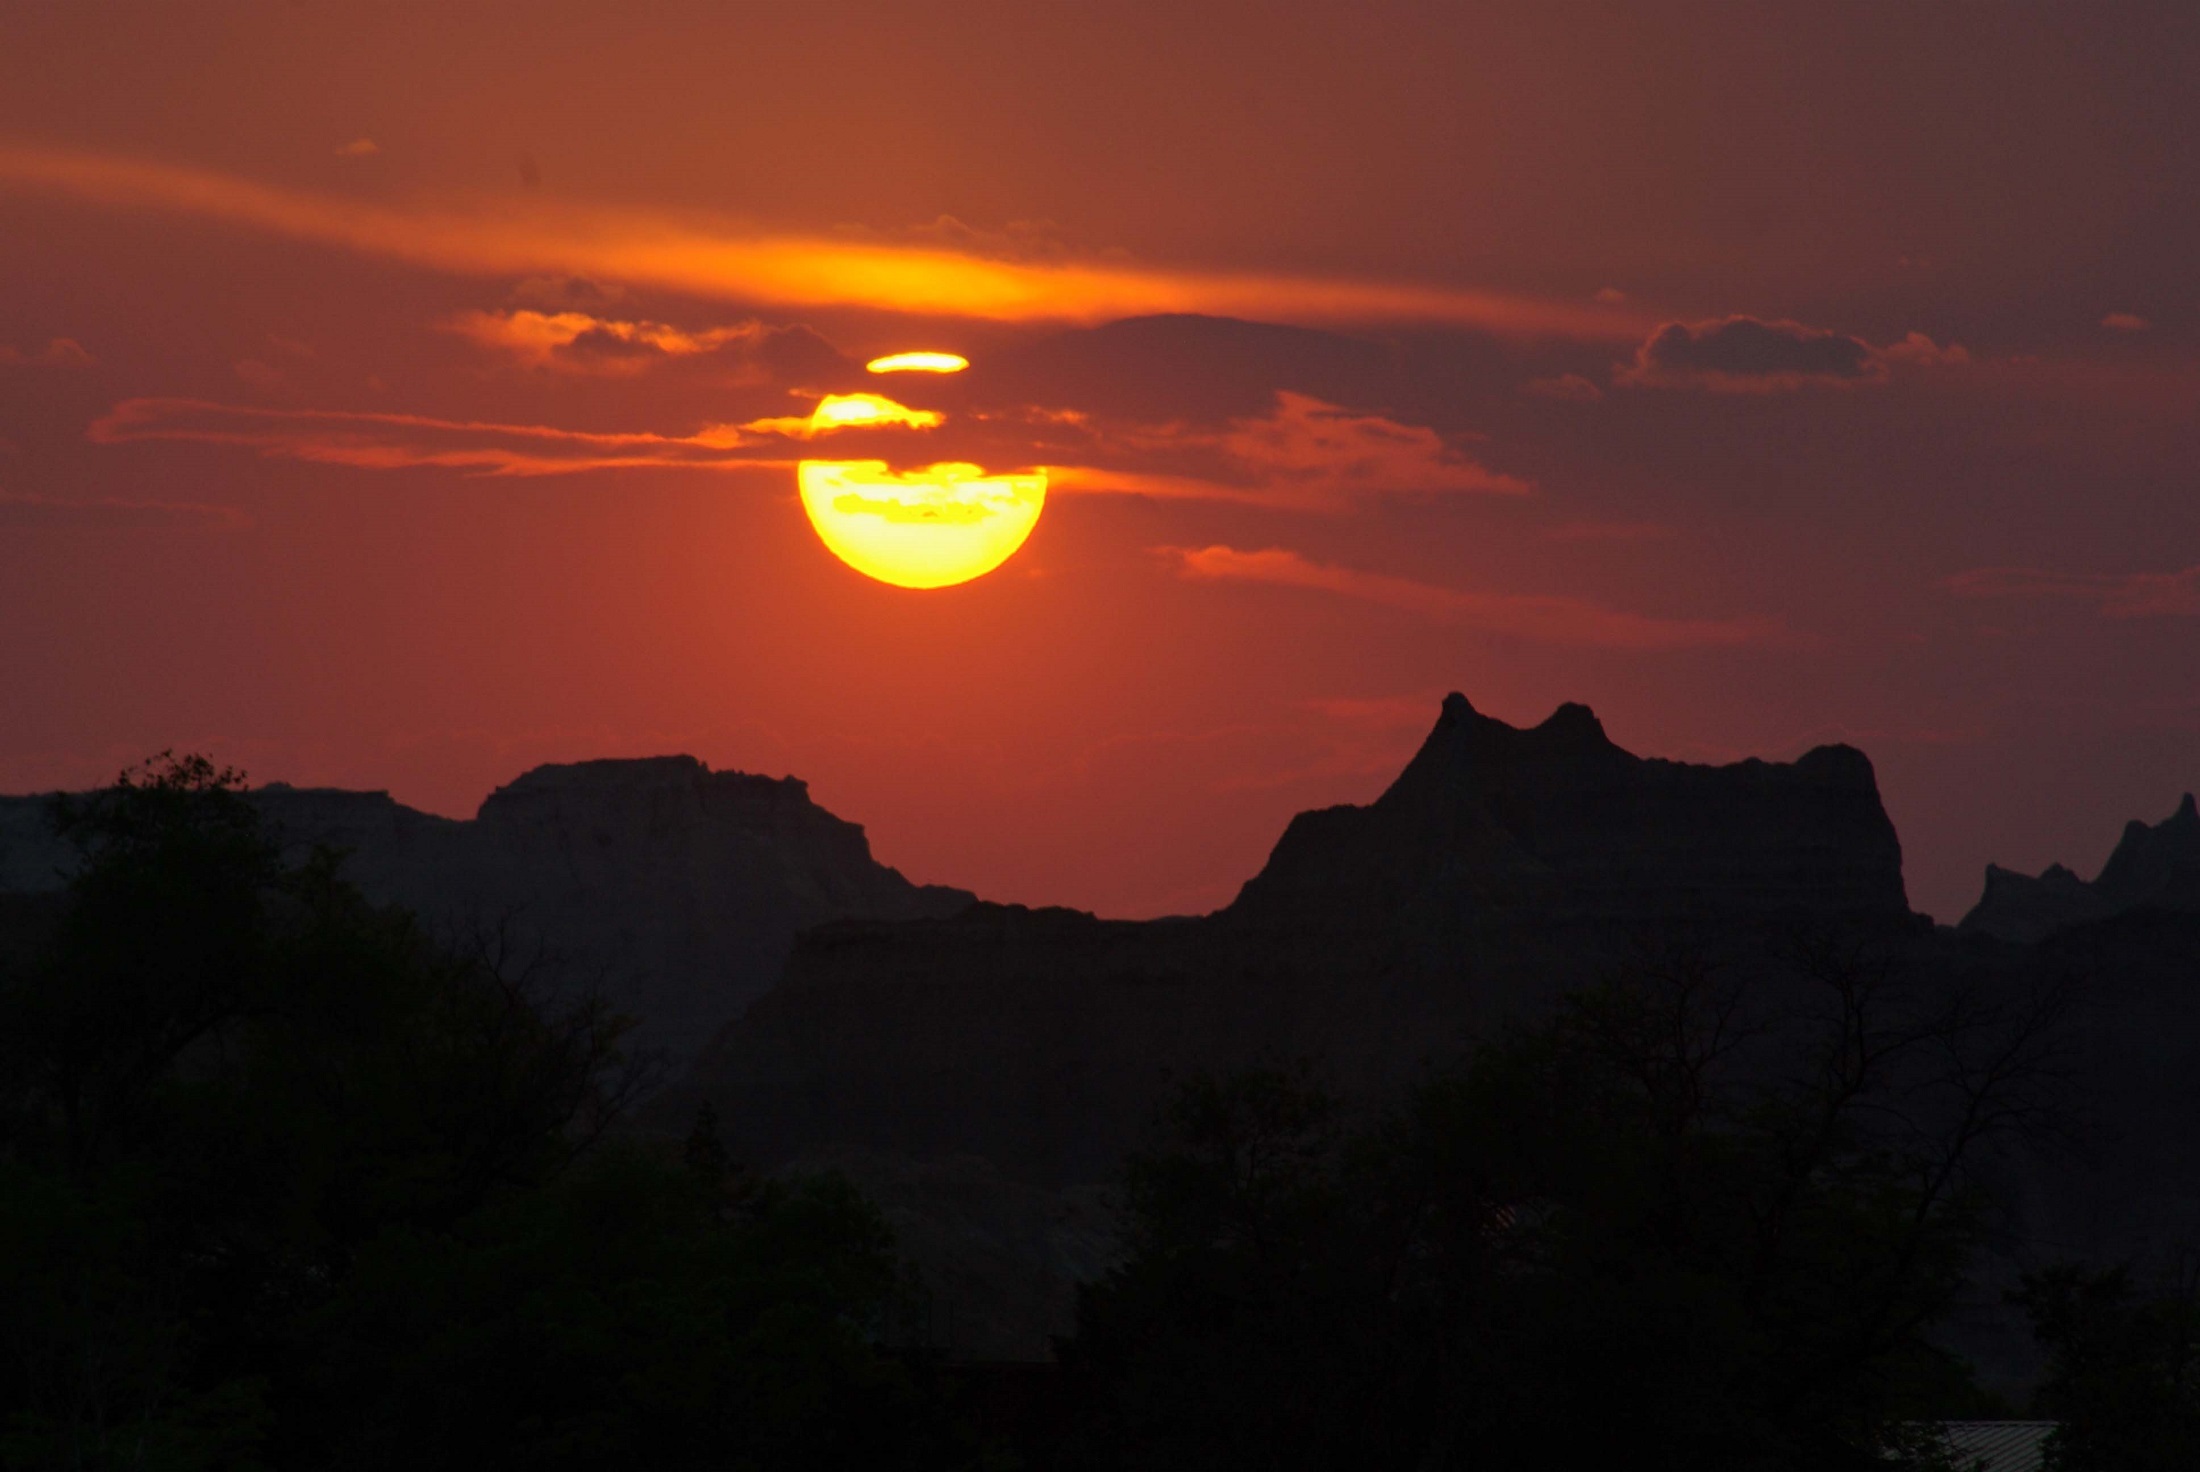
landscape, mountain, cloud, sky, sun, sunrise, sunset, morning, dawn, panorama, dusk, evening, twilight, scenic, usa, rugged, colorful, yellow, hills, clouds, mountains, scene, afterglow, badlands national park, south dakota, atmospheric phenomenon, red sky at morning